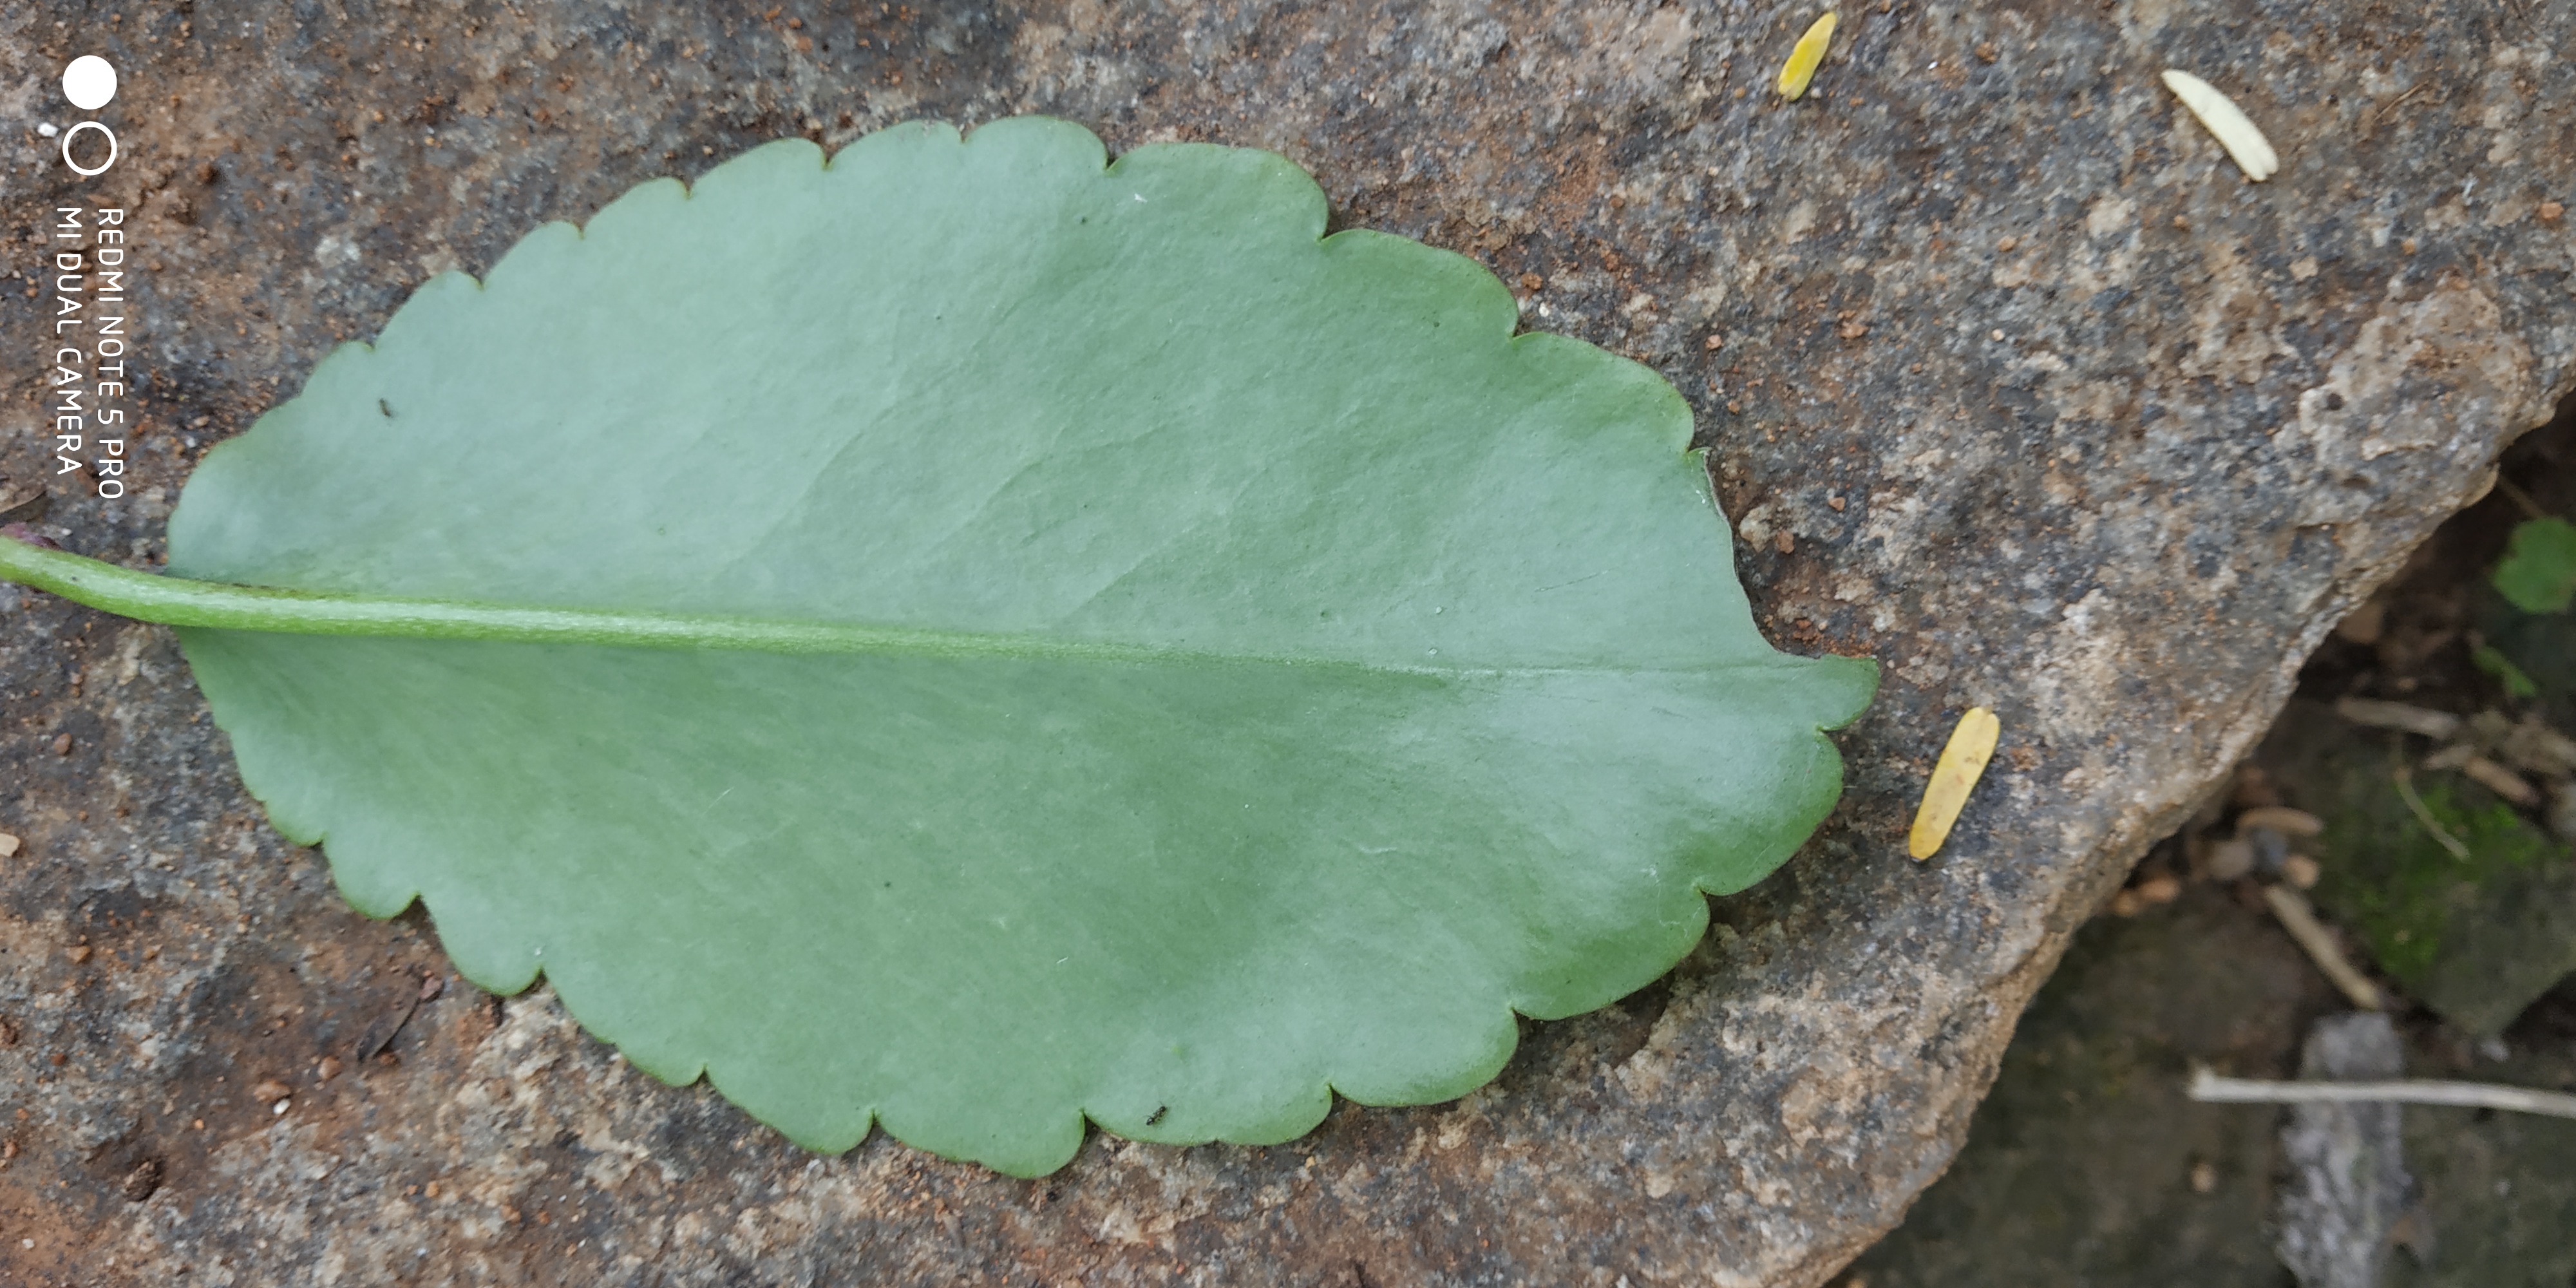
Plant: Spinach1